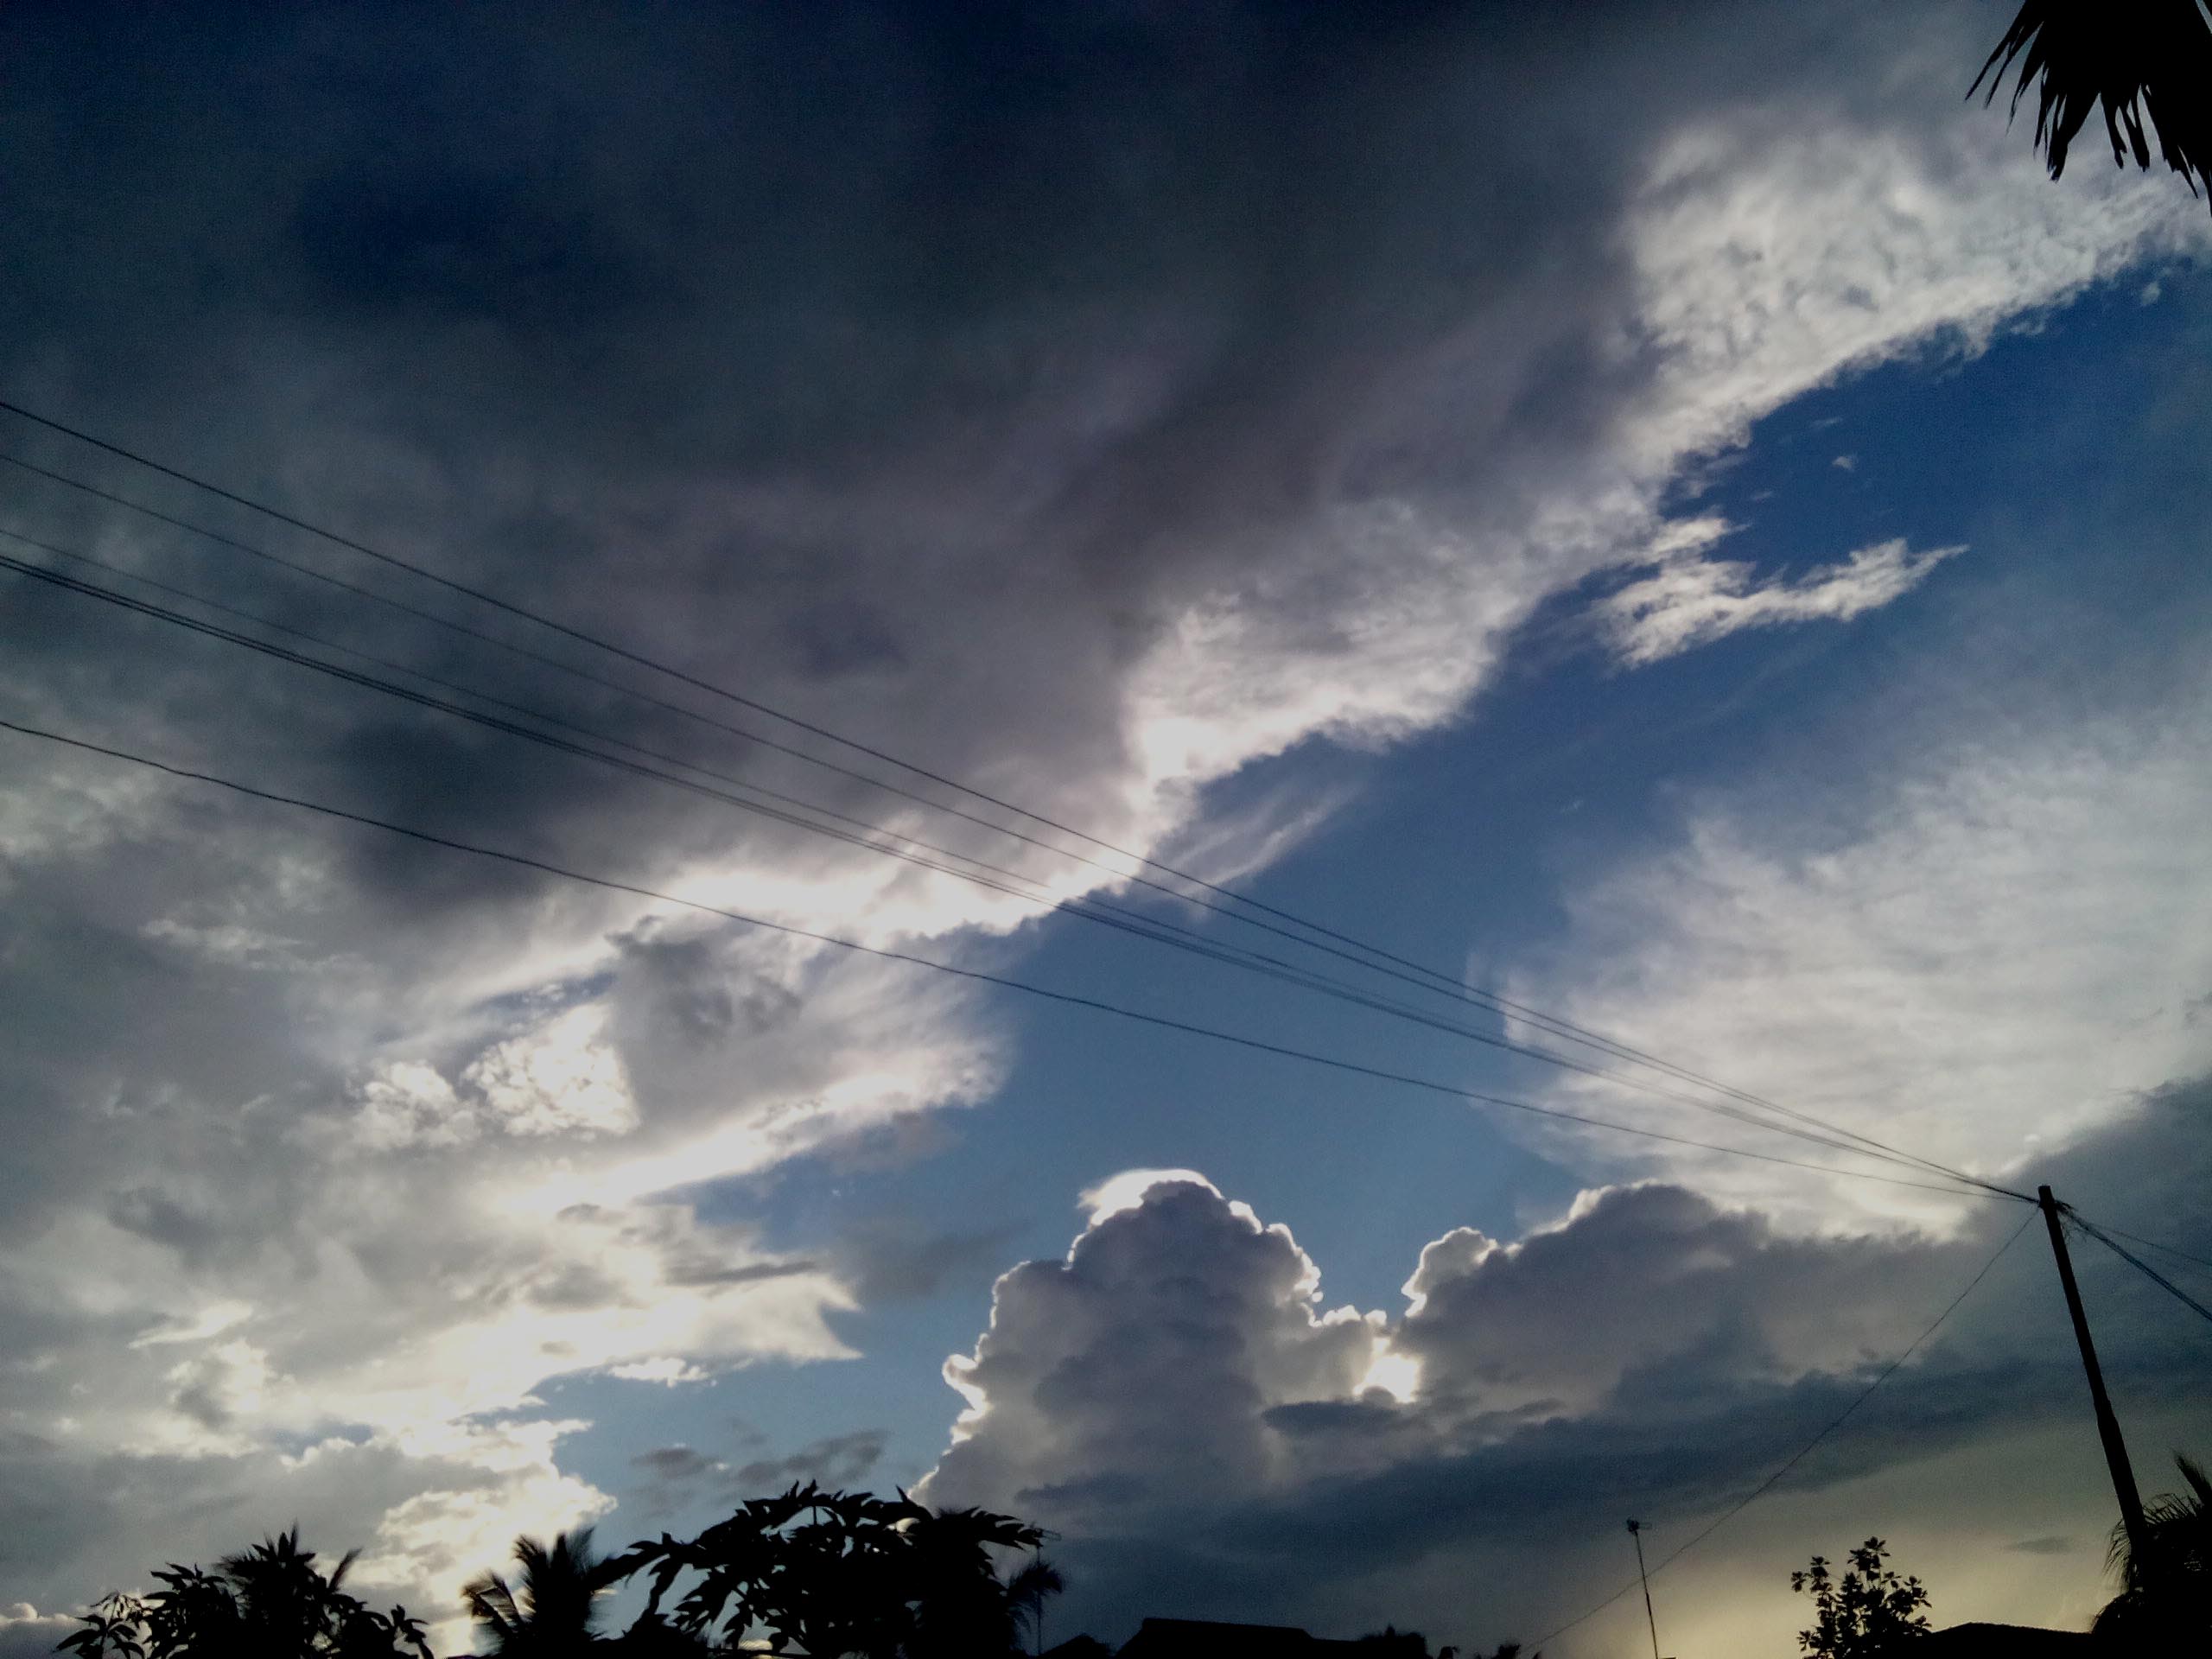
clouds, sky, cloud, daytime, atmosphere, cumulus, evening, atmospheric phenomenon, meteorological phenomenon, morning, tree, dusk, sunlight, afterglow, horizon, photography, landscape, electricity, plant, mountain, sunset, darkness